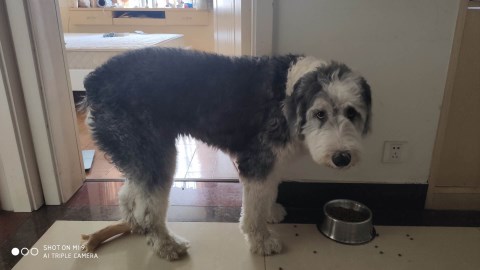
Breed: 257-n000108-Old_English_sheepdog